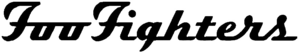
Nirvana [nɪɹˈvɑnə] est un groupe de grunge américain, originaire d'Aberdeen, dans l'État de Washington, formé en 1987 par le chanteur-guitariste Kurt Cobain et le bassiste Krist Novoselic. Après Bleach en 1989, son premier album studio produit par le label indépendant Sub Pop et une succession de batteurs, la formation se stabilise avec l'arrivée de Dave Grohl en octobre 1990.
Foo Fighters est un groupe de rock américain, formé à Seattle, Washington. Il est formé en 1994 durant la dissolution de Nirvana, à la suite de la mort de son leader Kurt Cobain. Dave Grohl, le batteur du groupe, se lance alors dans son projet, un album intitulé Foo Fighters sur lequel il enregistre tous les instruments à l'exception de quelques titres enregistrés avec l'aide de Krist Novoselic, ancien bassiste de Nirvana, et Pat Smear, ancien guitariste live de ce même groupe et membre des Germs.